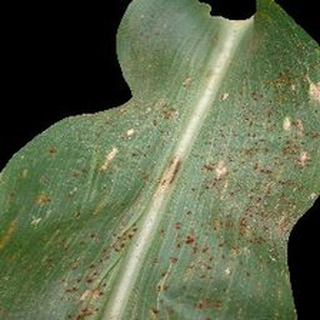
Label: corn_common_rust